Hyper Street Fighter II

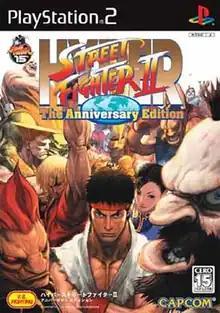
Japanese PS2 cover art

is a 2003 fighting game developed and published by Capcom for the PlayStation 2. Created to commemorate the 15th anniversary of the "Street Fighter" series, "Hyper Street Fighter II" is a modified port of "Super Street Fighter II Turbo" (1994) in which players can control any versions of the main characters from the five "Street Fighter II" games previously released for the arcades.